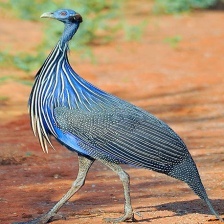
Species: VULTURINE GUINEAFOWL
Scientific name: ACRYLLIUM VULTURINUM